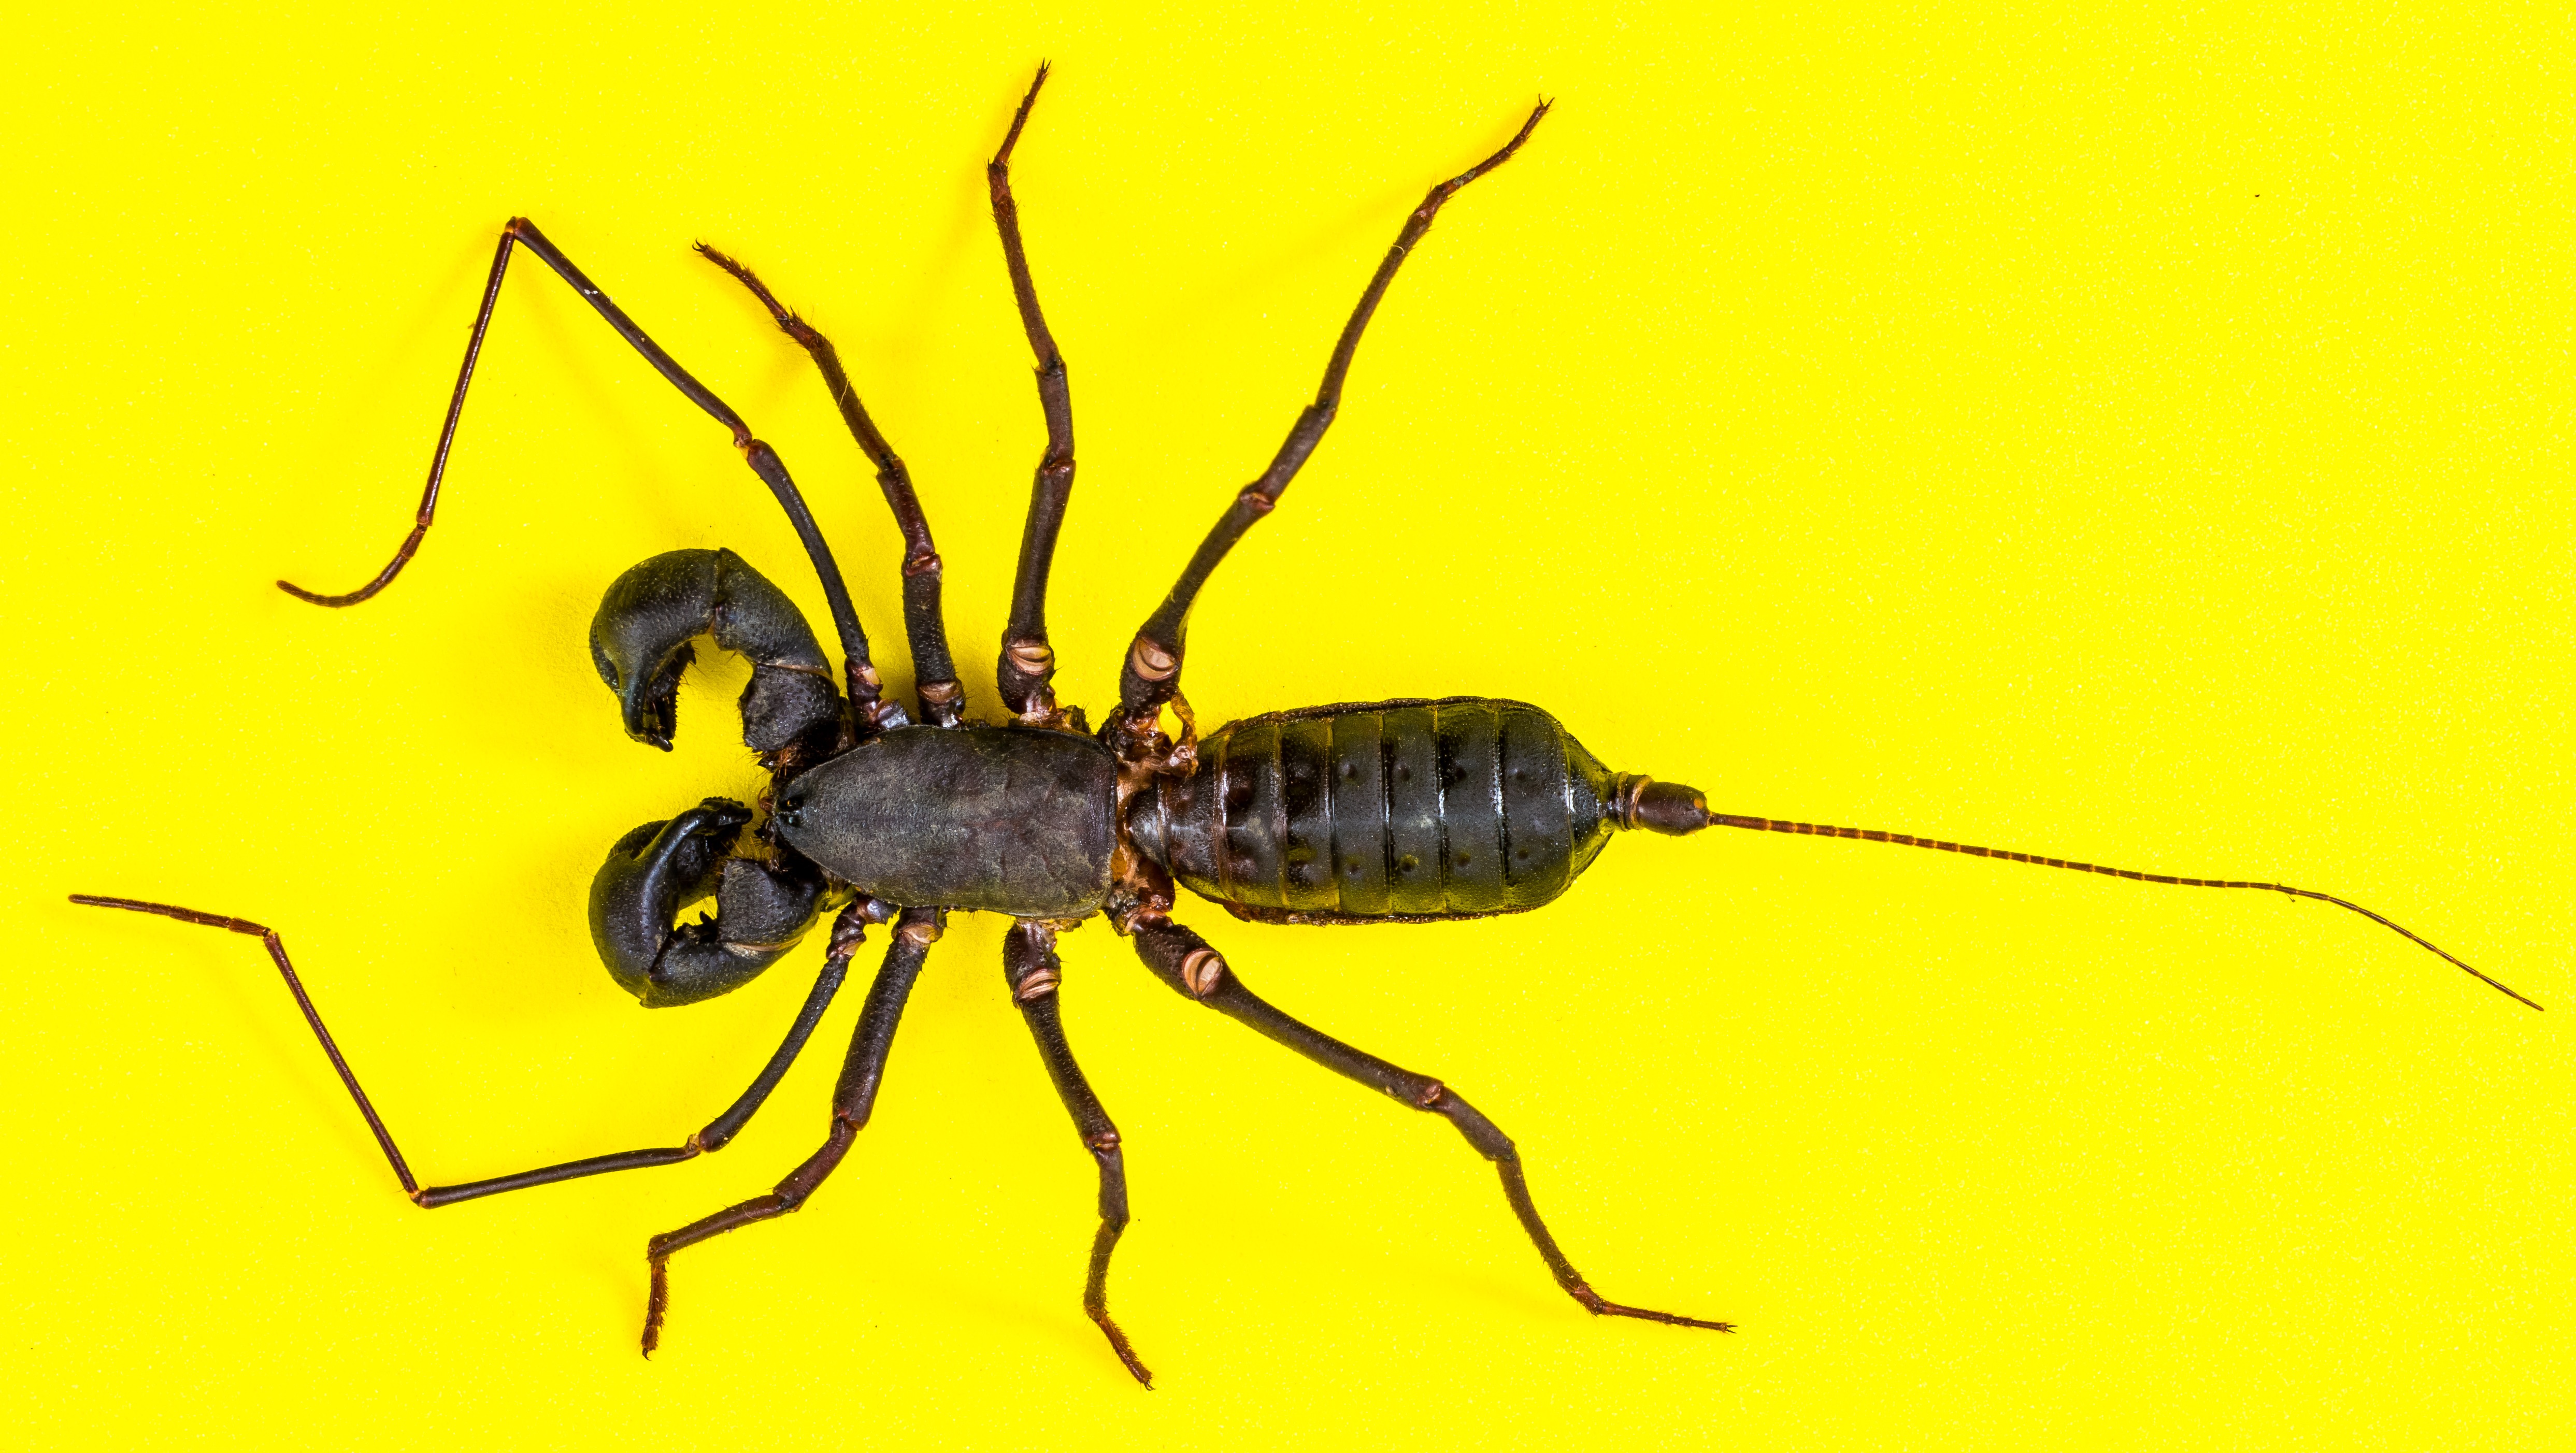
insect, close, fauna, invertebrate, pest, scorpio, macro photography, organism, arthropod, membrane winged insect, geisselskorpione, uropygi